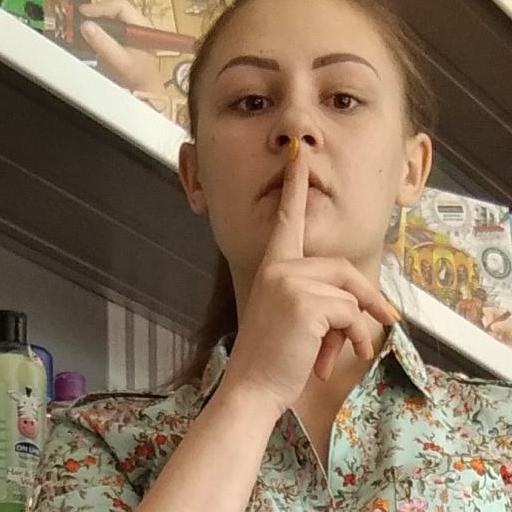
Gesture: mute